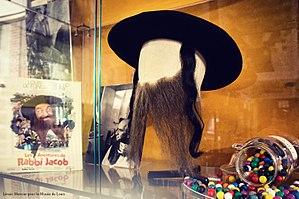
Éléments du costume de Louis de Funès dans le film Les Aventures de Rabbi Jacob
Le musée de Louis est un musée consacré à l'acteur français Louis de Funès, ouvert de 2013 à 2016.
Les Aventures de Rabbi Jacob est un film comique franco-italien sorti en 1973, réalisé par Gérard Oury, sur un scénario de celui-ci et Danièle Thompson, avec la collaboration du rabbin Josy Eisenberg, et de Roberto de Leonardis. Il marque la quatrième et dernière collaboration entre Gérard Oury et Louis de Funès, dont les ennuis de santé ne permettent pas la réalisation de leur projet suivant, Le Crocodile.